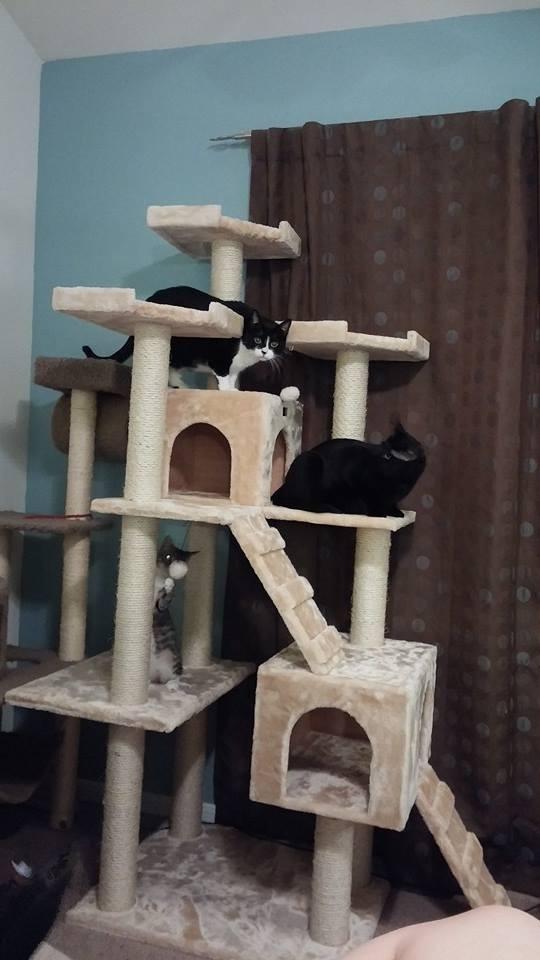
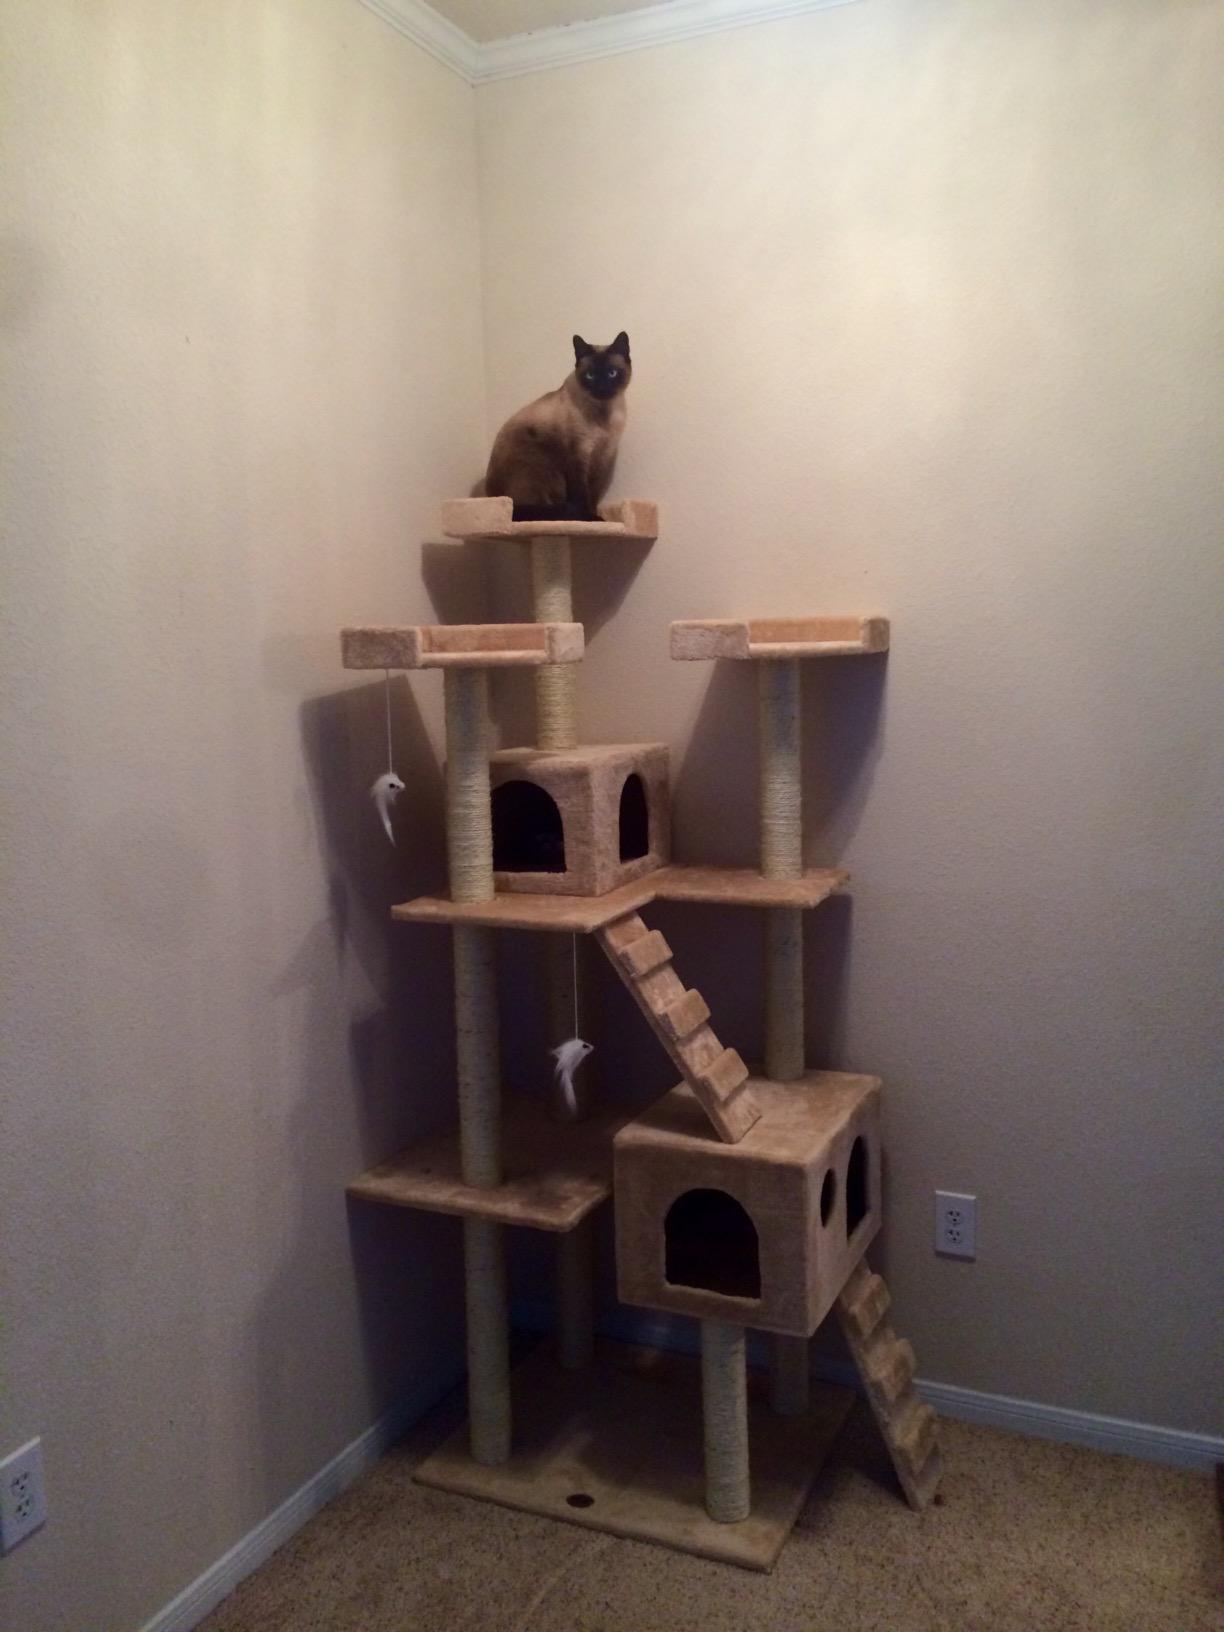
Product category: items_cat tree
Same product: no